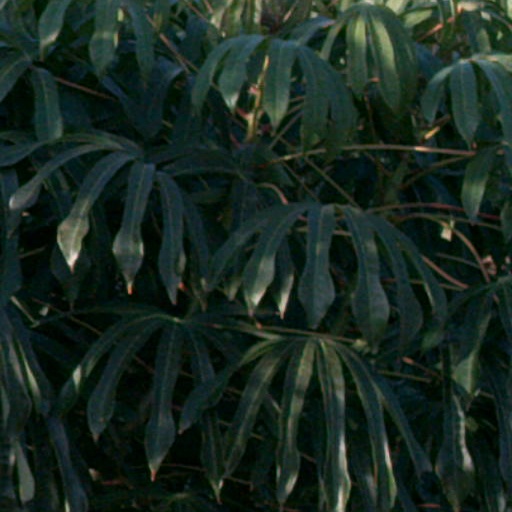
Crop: cassava